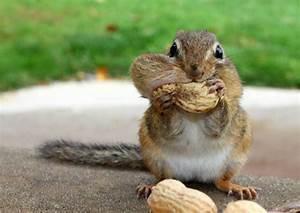
squirrel